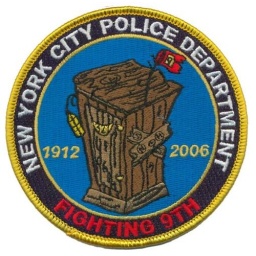
Fighting Ninth Patch commemorating the construction of the station house at 321 East 5th street in 1912 and 2006.